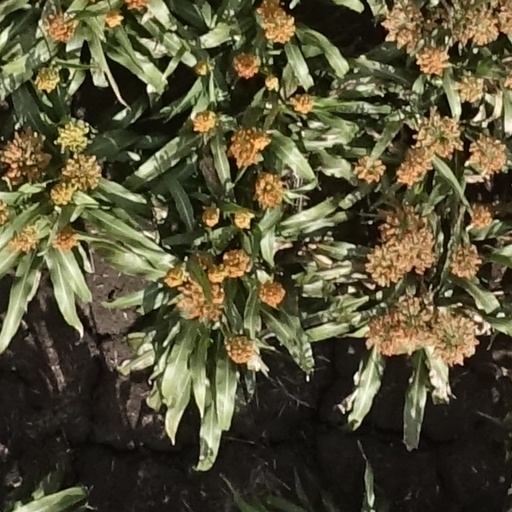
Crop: sorghum